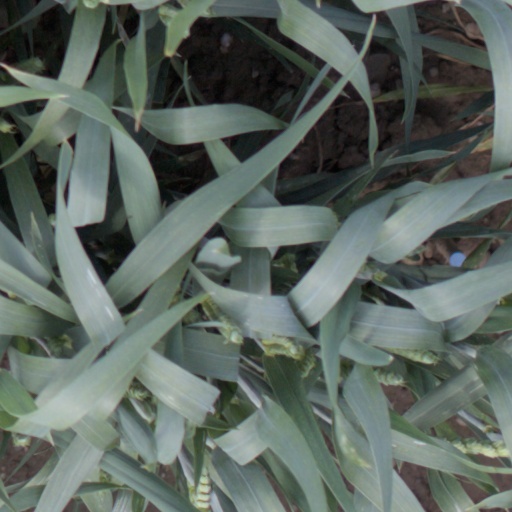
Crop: wheat